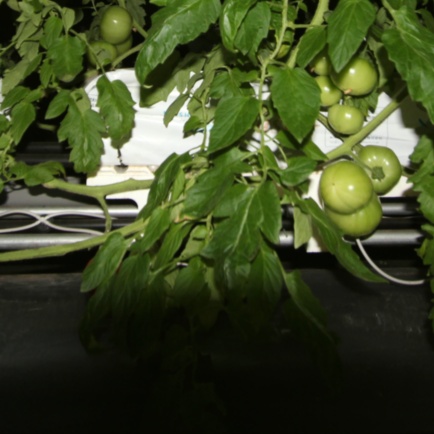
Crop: tomato